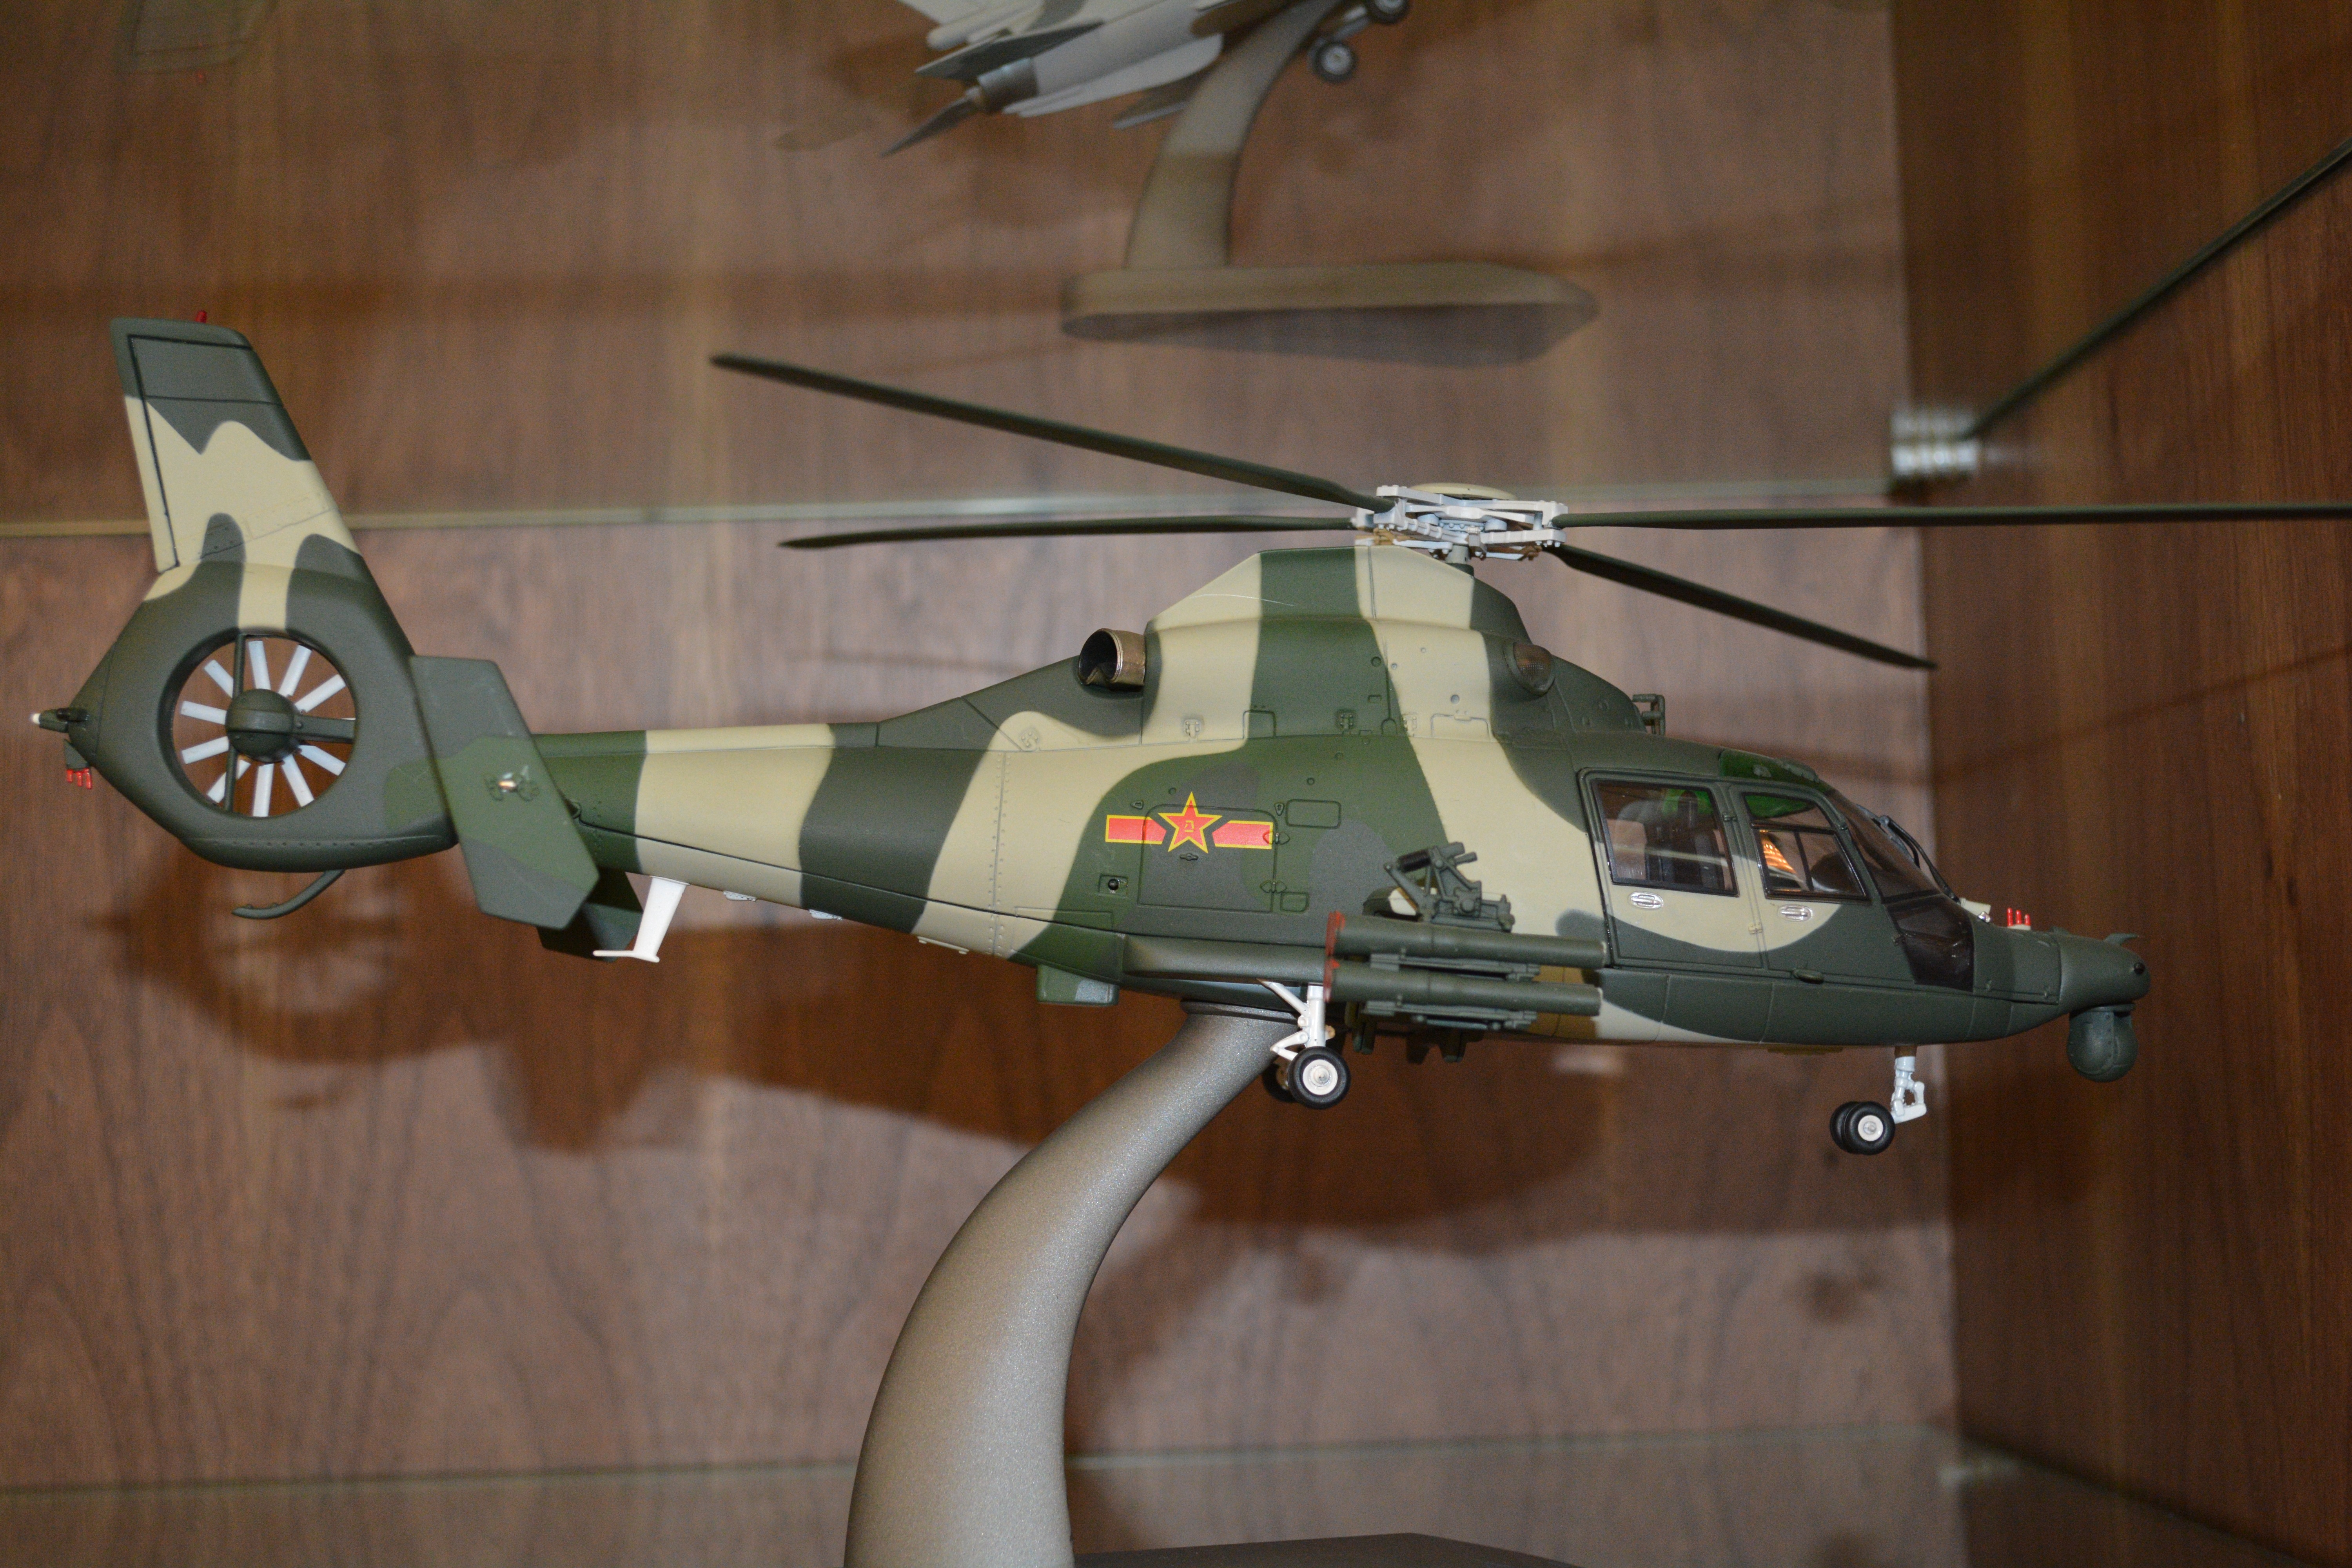
aircraft, vehicle, aviation, helicopter, rotorcraft, helicopter rotor, military helicopter, radio controlled helicopter